King of the Travellers

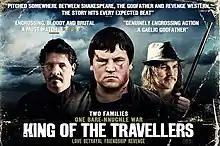
Film poster

King of the Travellers is a 2012 Irish revenge drama written and directed by Mark O'Connor.